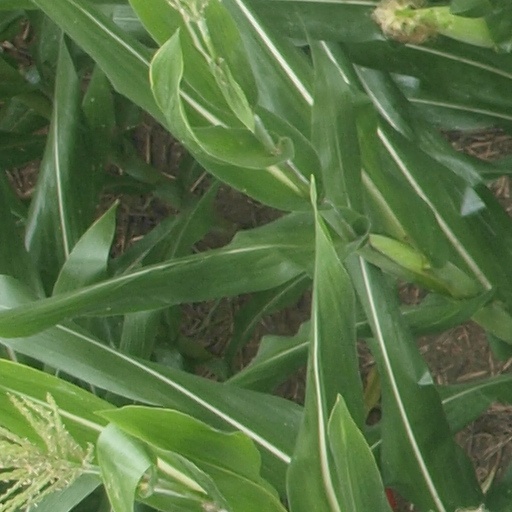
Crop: maize; corn